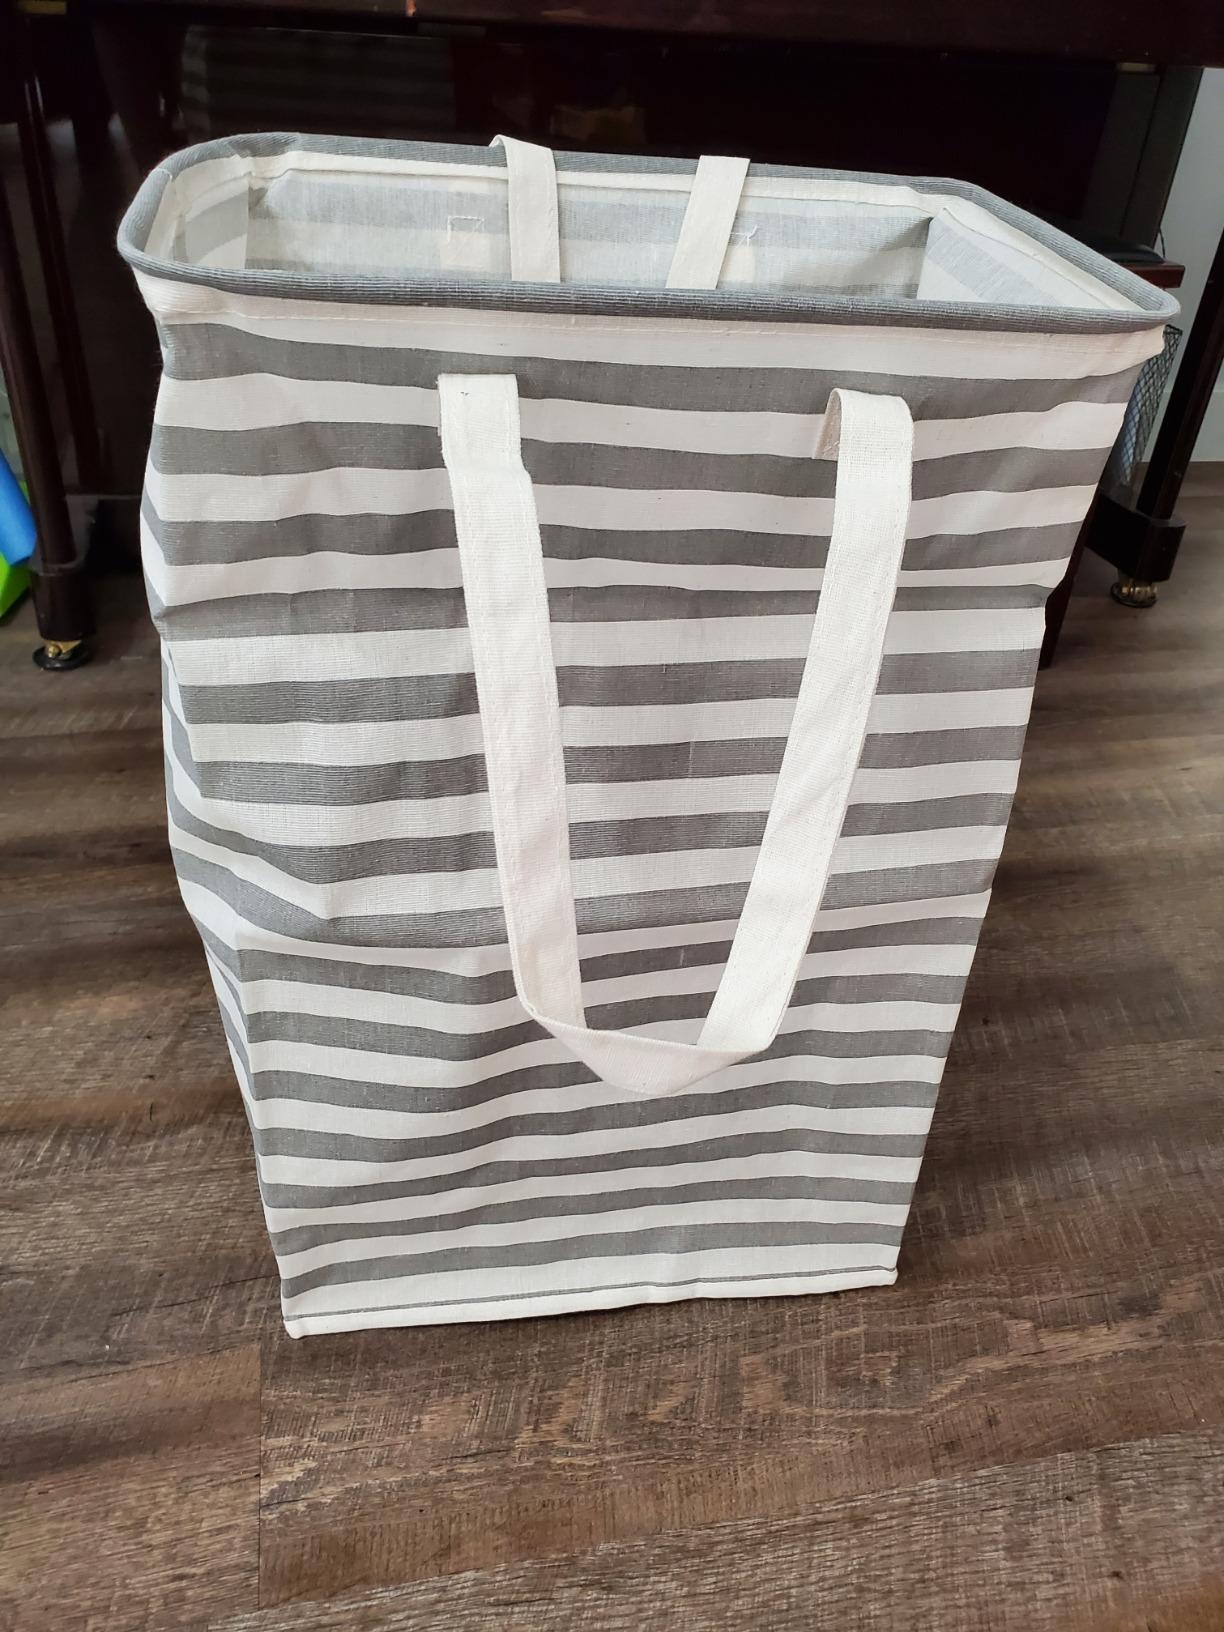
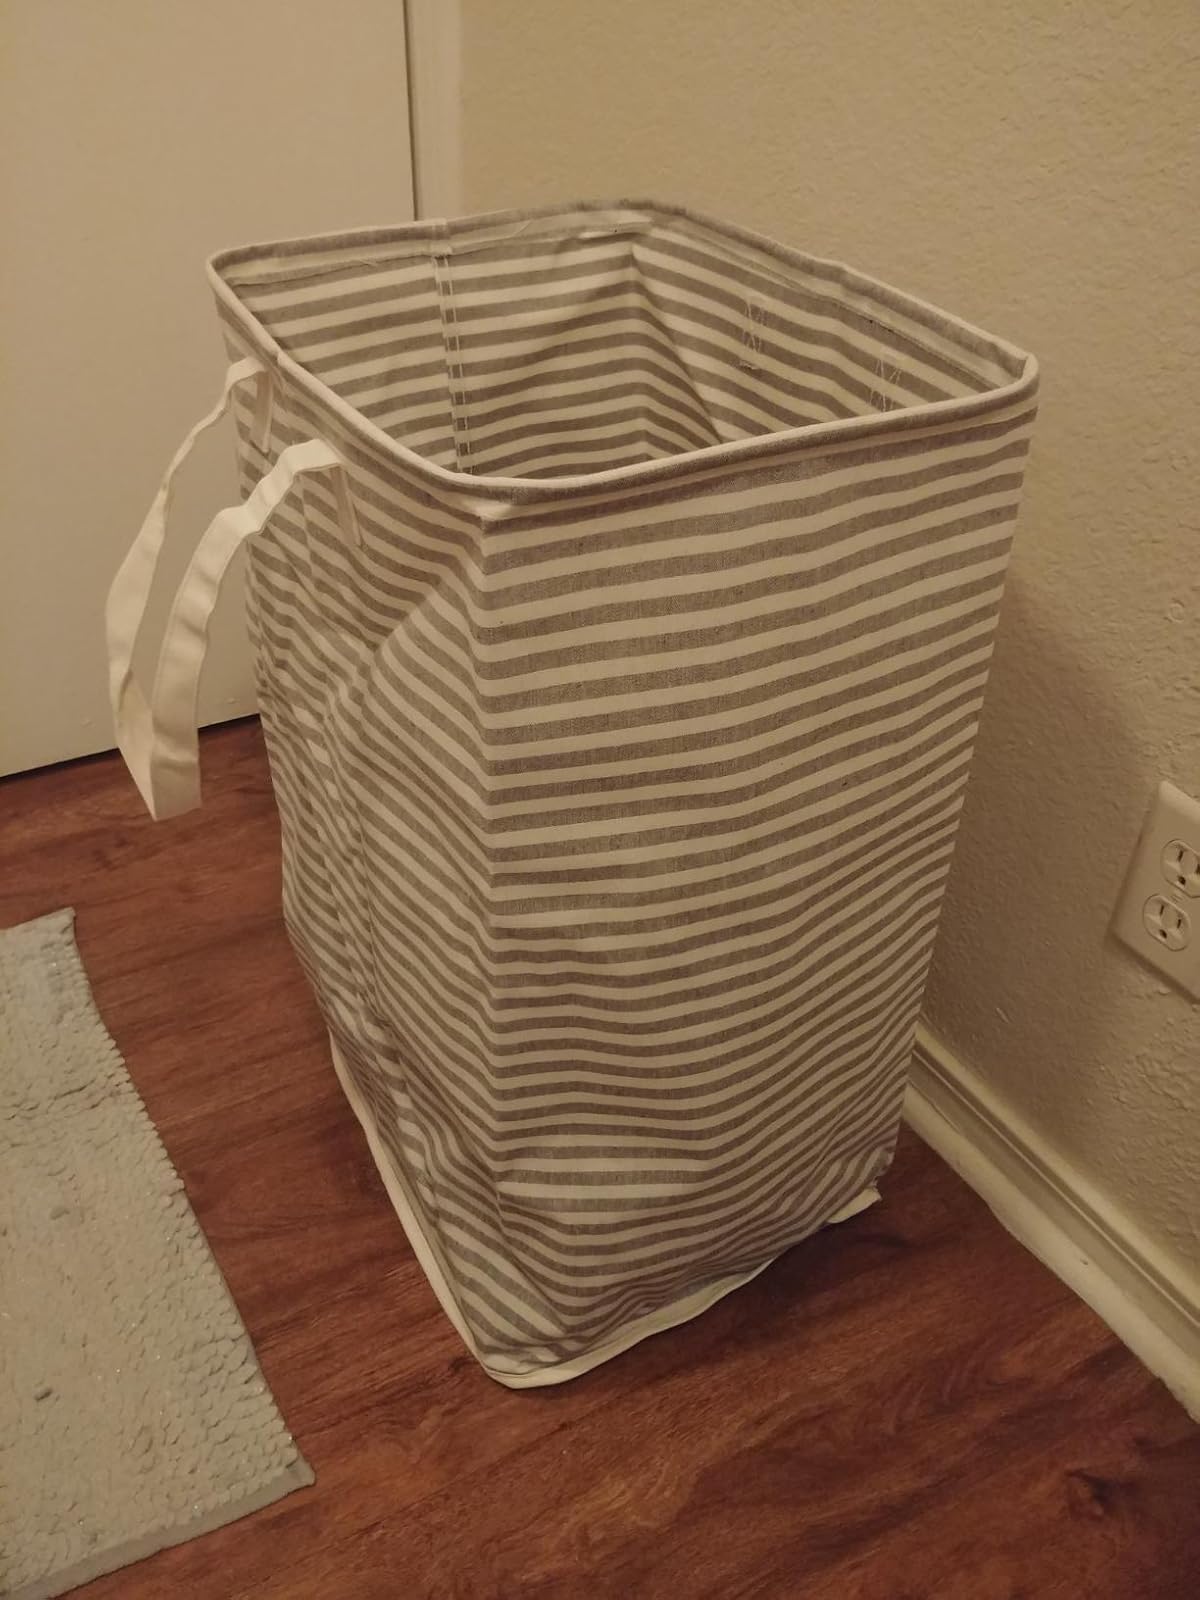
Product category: items_hamper
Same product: no